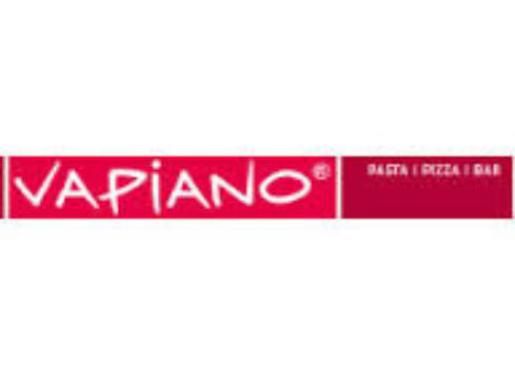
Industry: Food